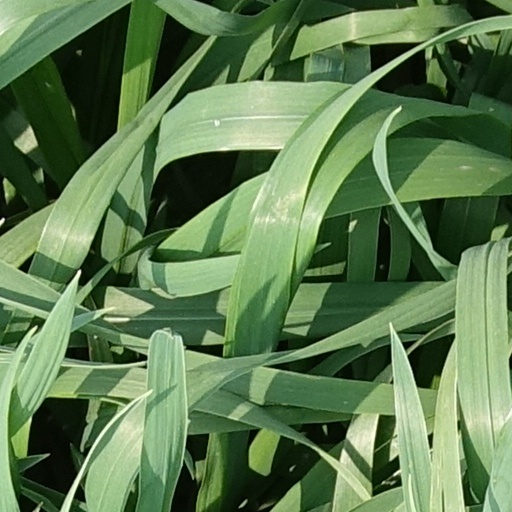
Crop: wheat